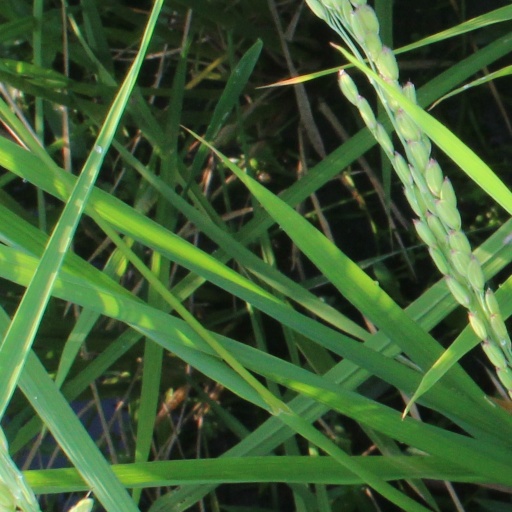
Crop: rice